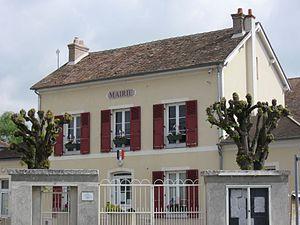
Mairie de Moisenay. (Seine-et-Marne, région Île-de-France).
Moisenay est une commune française située dans le département de Seine-et-Marne en région Île-de-France.